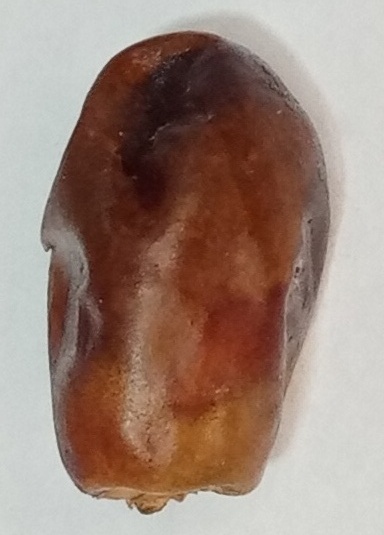
Variety: aseel
Size: medium
Grade: grade-1